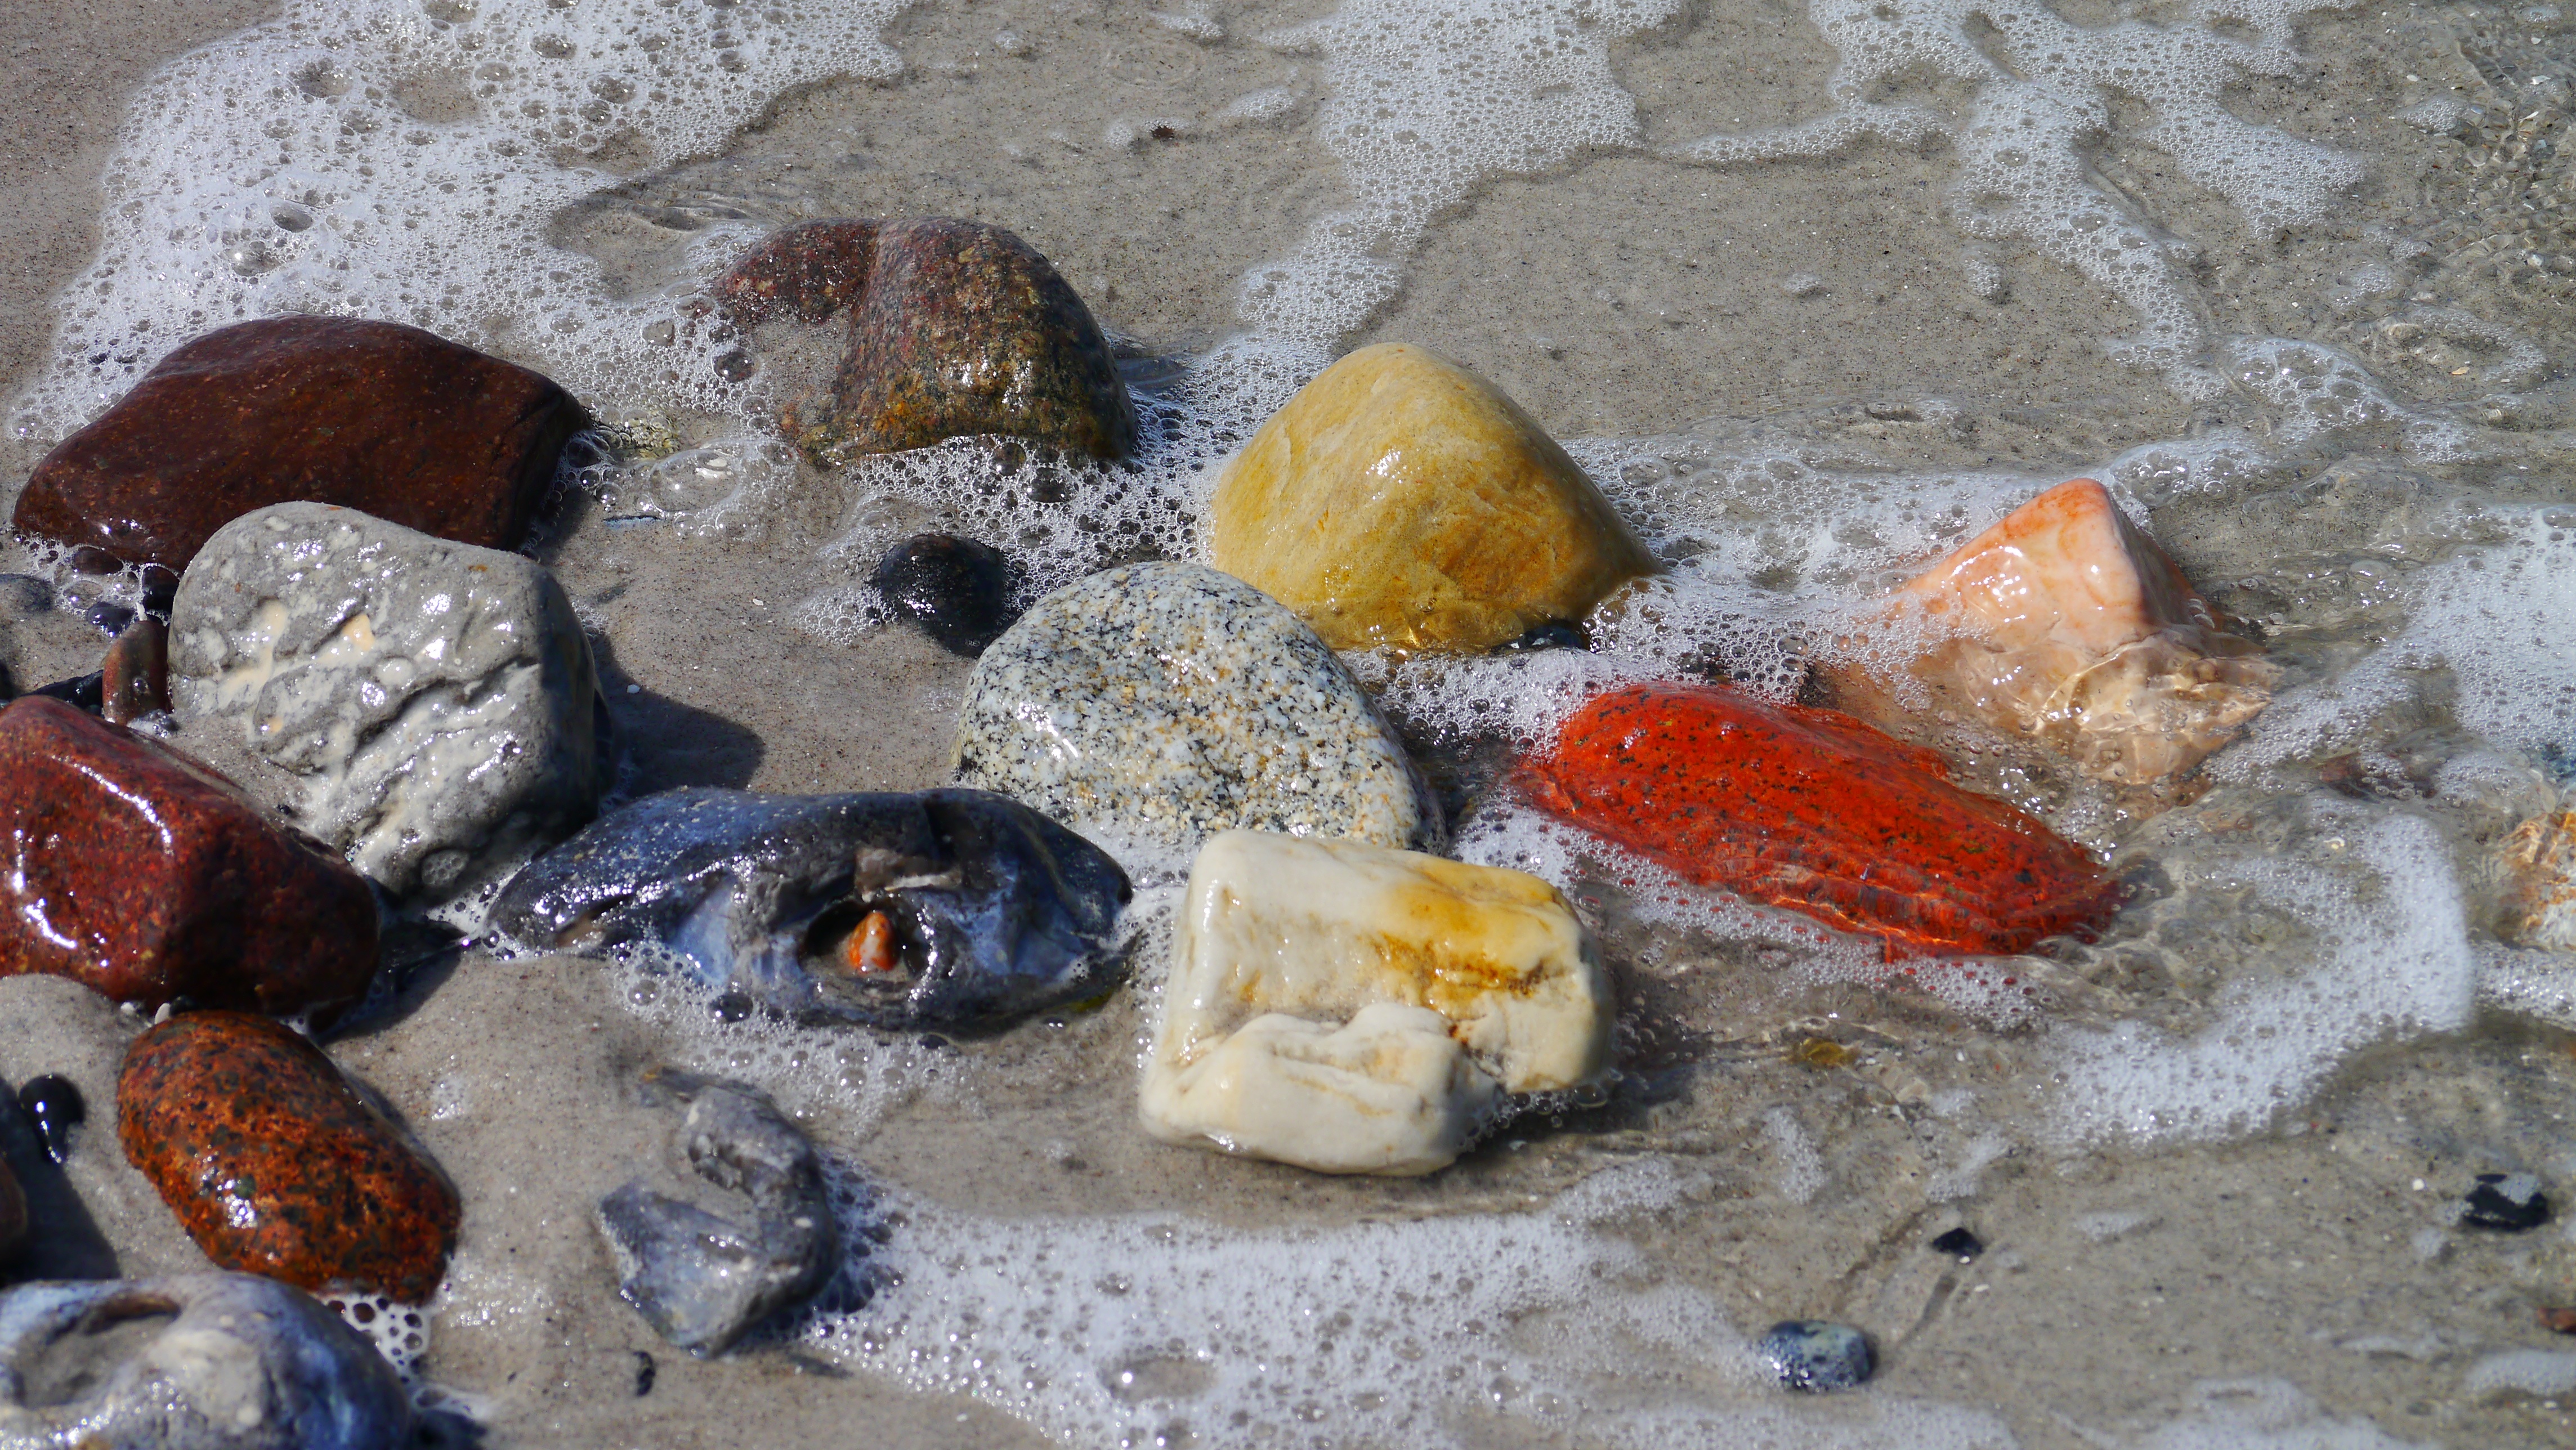
beach, coast, water, rock, structure, color, colorful, material, stones, colorful stone, marine biology